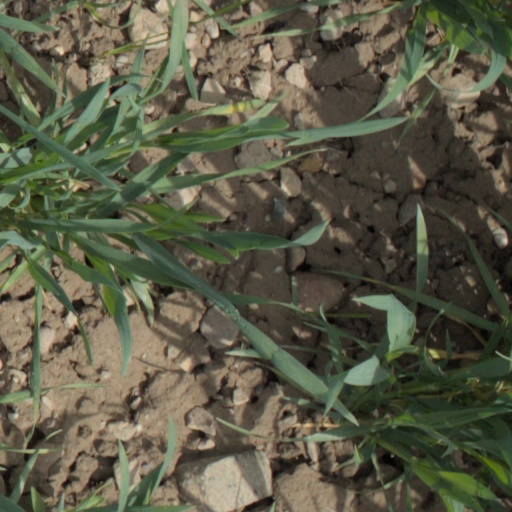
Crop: wheat